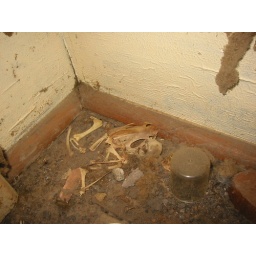
A long decomposed bird (I think) found between a wardrobe and a fireplace in an old house during a clean out.